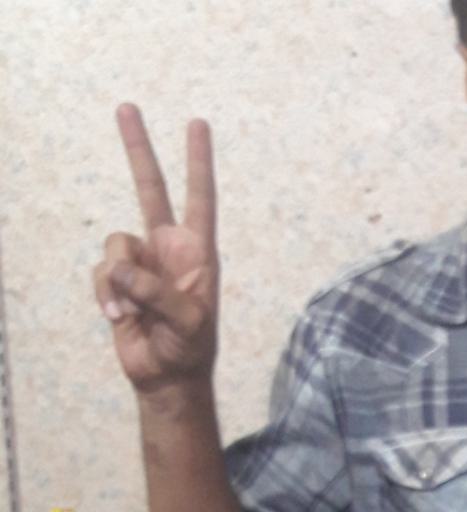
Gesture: peace